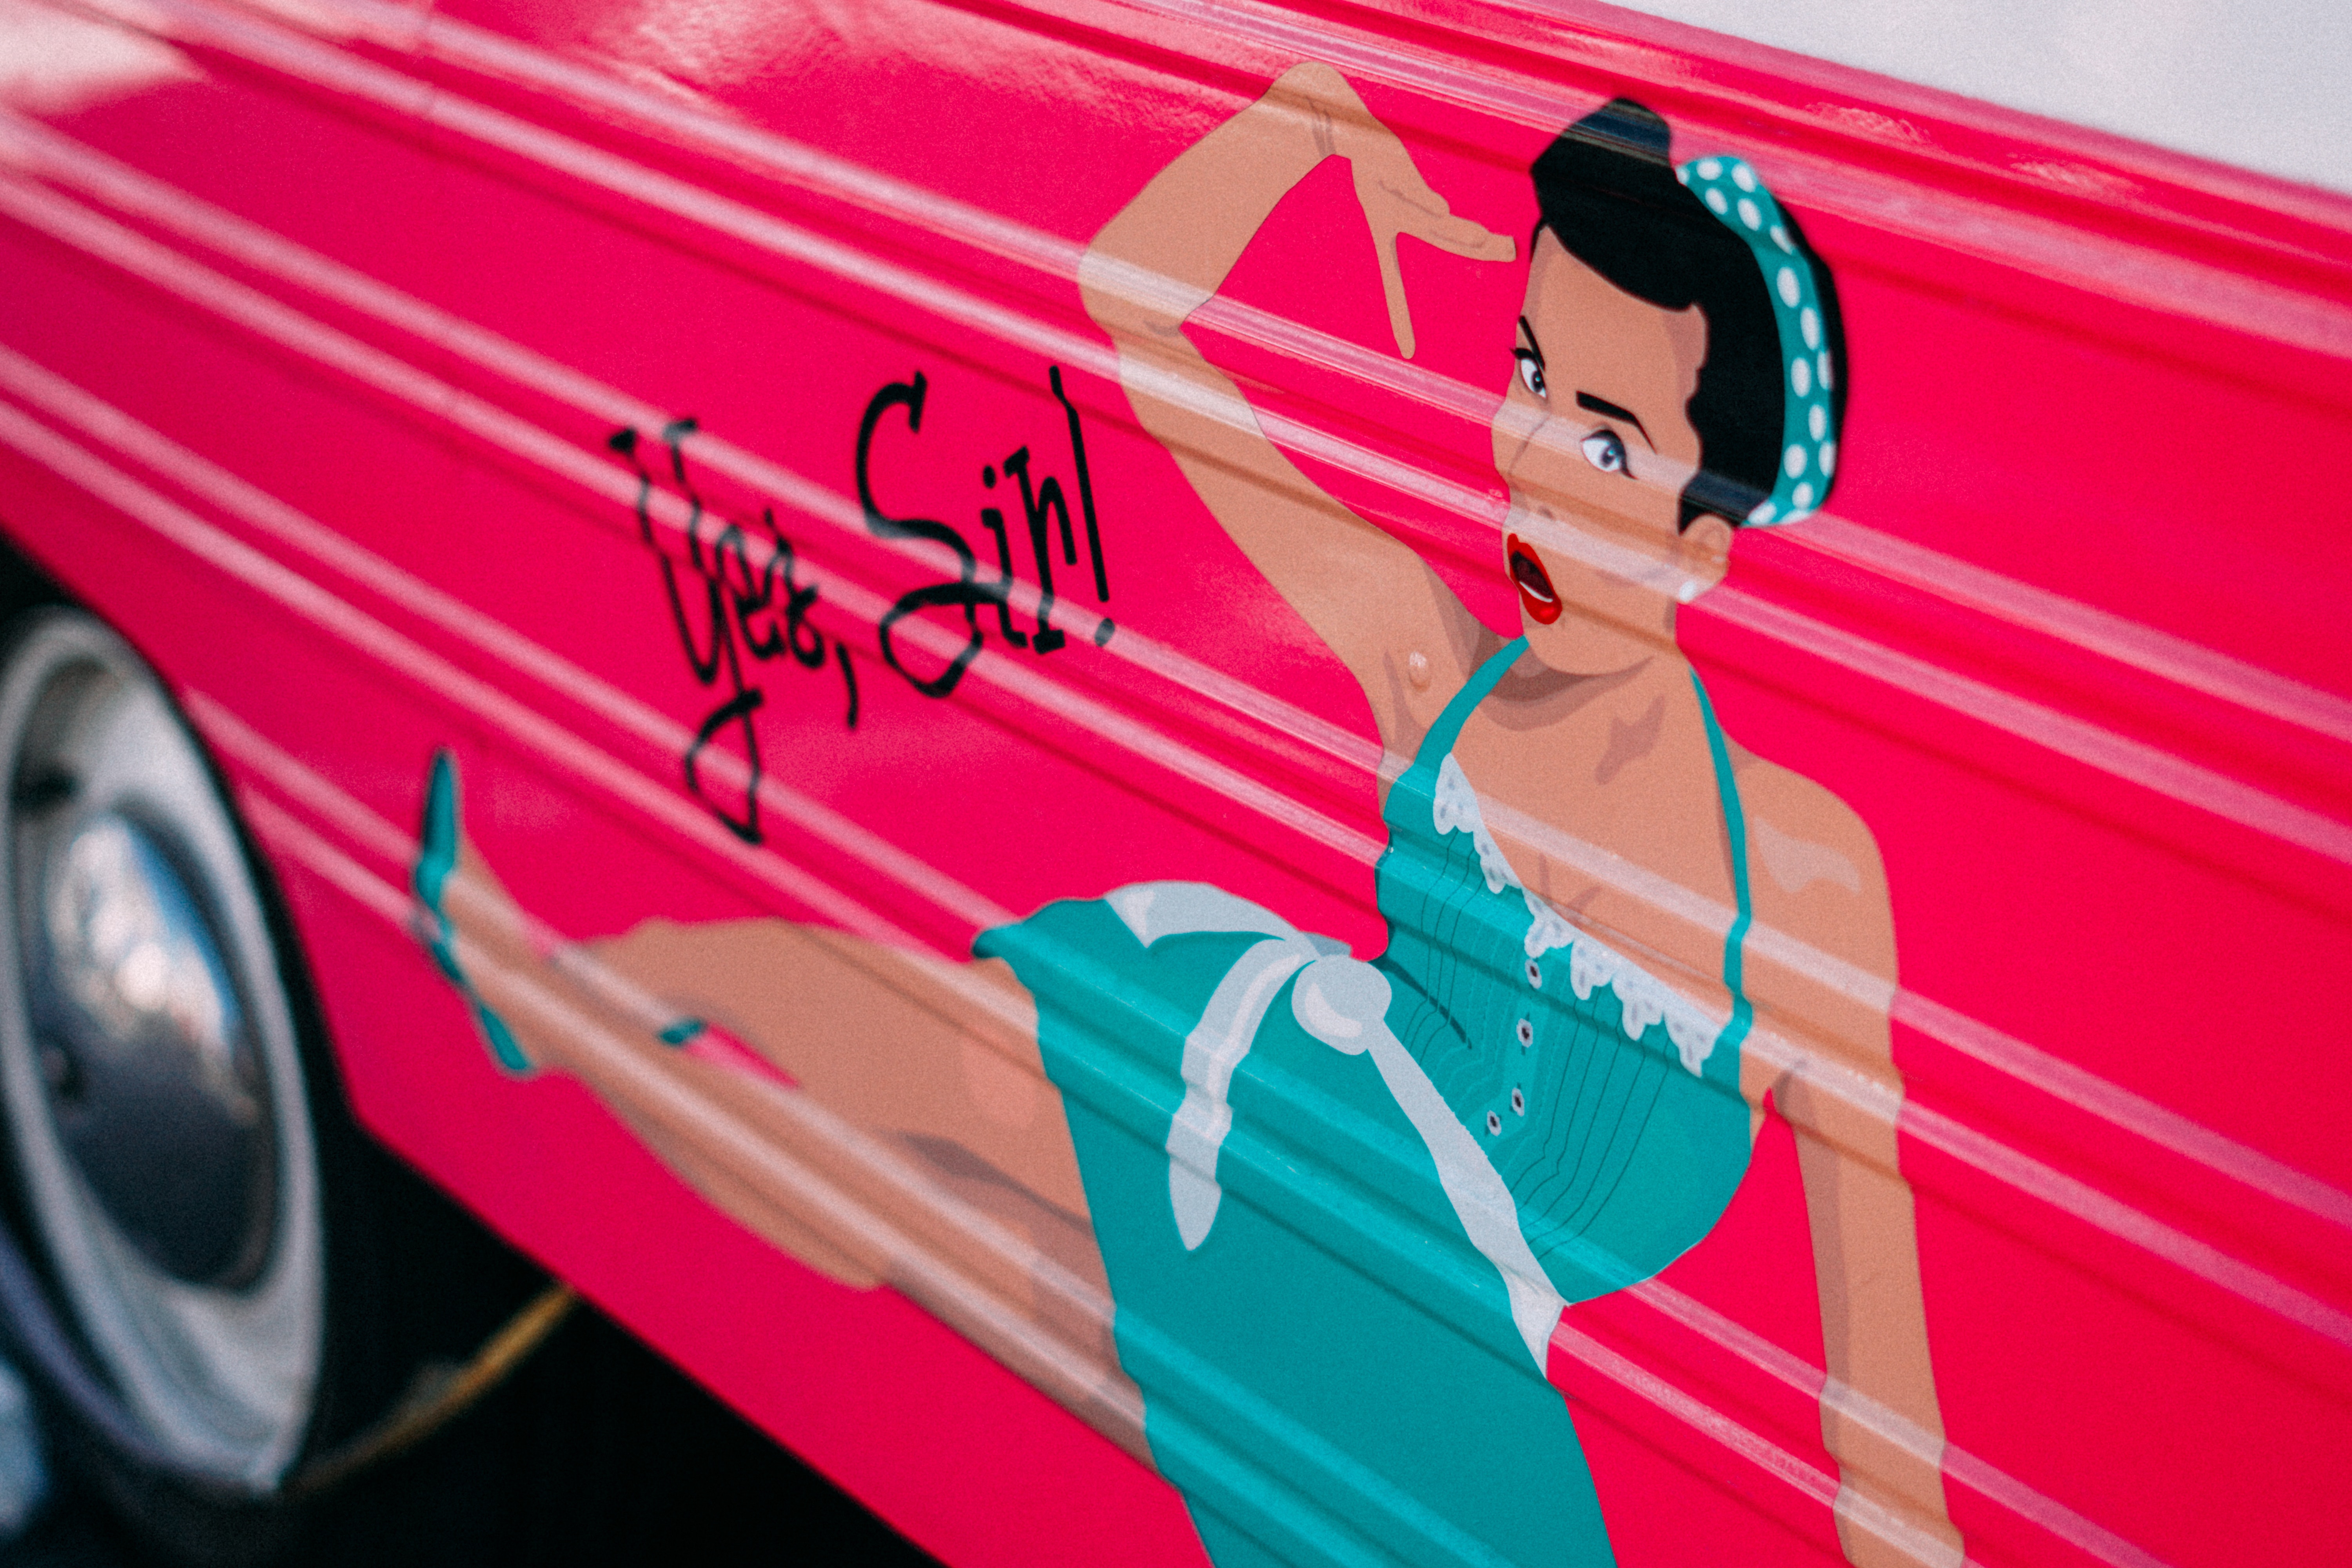
pink, vehicle door, red, motor vehicle, automotive design, car, vehicle, automotive exterior, font, graphics, muscle, art, magenta, illustration, compact car, smile, graphic design